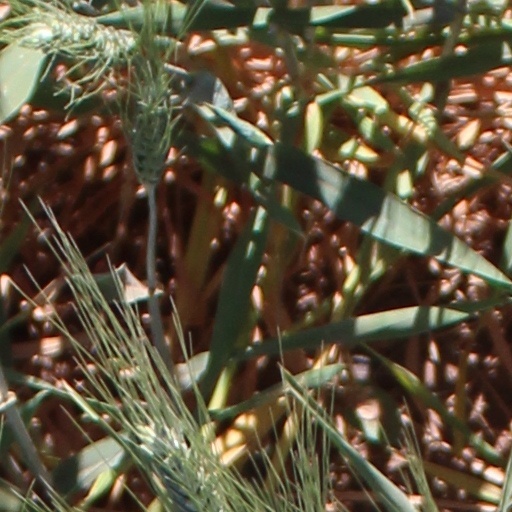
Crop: wheat